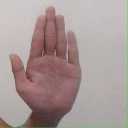
अक्षर: ध